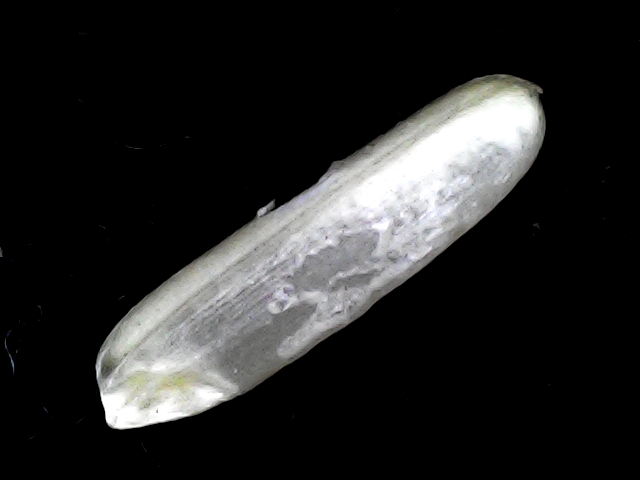
Rice variety: BD57